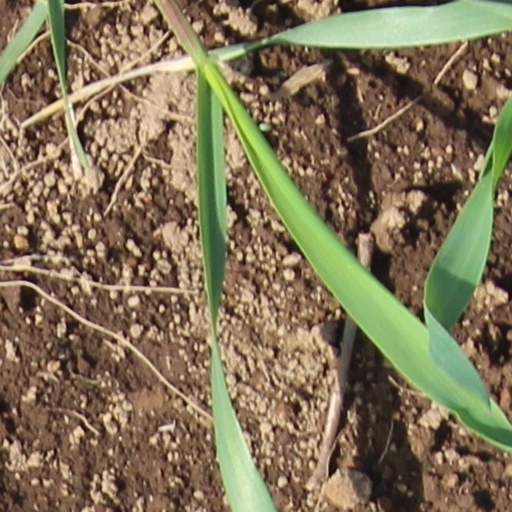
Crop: wheat